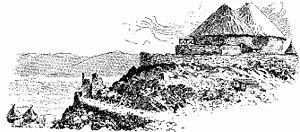
Ras Alula Engeda, également connu sous son nom de cavalier Abba Nega, est un général et homme politique tigréen et éthiopien. Il fut l'un des chefs majeurs des armées éthiopiennes du XIXᵉ siècle et il est considéré par l'historien israélien Haggai Erlich comme « le plus grand leader que l'Abyssinie ait produit depuis la mort de l'empereur Téwodros II en 1868 ». Il participe à de nombreuses batailles assurant l'indépendance de l'Éthiopie, notamment celles de Dogali et d’Adoua.